Manhattanhenge

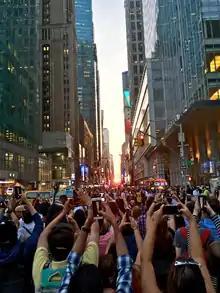
Tourists observing the July 2016 Manhattanhenge on 42nd Street

Manhattanhenge, also called the Manhattan Solstice, is an event during which the setting sun or the rising sun is aligned with the east–west streets of the main street grid of Manhattan, New York City. The astrophysicist Neil deGrasse Tyson claims to have coined the term, by analogy with Stonehenge. The sunsets and sunrises each align twice a year, on dates evenly spaced around the summer solstice and winter solstice. The sunset alignments occur around May 28 and July 13. The sunrise alignments occur around December 5 and January 8.